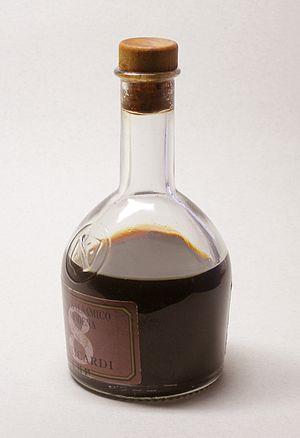
Le vinaigre balsamique ou balsamique désigne une variété de vinaigre traditionnel de la cuisine italienne, à base de moût de raisin cuit traditionnellement élevé et maturé en batterie de fût pendant 3 à 5 ans, ou 12, 18, 25, ou plus de 150 ans pour les crus les plus rares. Baptisé « l'or noir de Modène » il bénéficie d'appellations contrôlées italiennes « IGP » et « traditionnelle DOP » dans les province de Modène ou de Reggio d'Émilie d'où il est originaire.
Le vinaigre balsamique de Modène est un vinaigre balsamique d'Indication géographique protégée originaire de la région d'Émilie-Romagne, en Italie.